A96 road

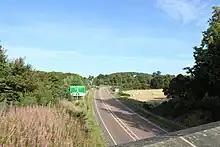
Fochabers bypass leading to Mosstodloch.

The A96 has been improved with the addition of bypasses in the 1980s/1990s for Auldearn, Forres, Lhanbryde, Huntly & Inverurie. The road has been dualled between Inverurie & Aberdeen and several short overtaking lanes exist on the route. There are also short stretches of the route that have been widened and realigned to improve traffic flow and overtaking opportunities.